Model military vehicle

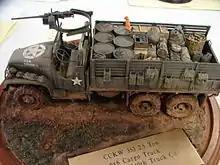
1:35 scale GMC truck model with a landscaped base

The 'scale' is the proportion of actual size the replica or model represents. Scale is usually expressed as a ratio (e.g. '1:35') or as a fraction (e.g. '1/35'). In either case it conveys the notion that the replica or model is accurately scaled in all visible proportions from a full-size prototype object. Thus a 1:35 scale model tank is 1/35 the size of the actual vehicle upon which the model is based. Models generally make no attempt to replicate scale weight, only size.